Paolo Panelli

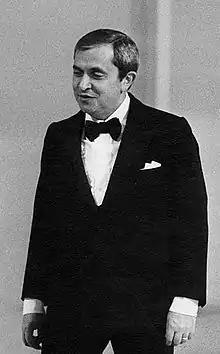
Paolo Panelli in 1959

Paolo Panelli (15 July 1925 – 18 May 1997) was an Italian comedian and film actor. He appeared in 55 films between 1948 and 1996. He was married to Bice Valori.